San Pedro Atocpan

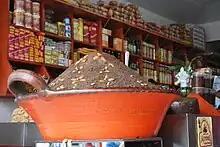
Mole mix for sale

The community is best known for the preparation of mole, a traditional sauce that comes in a variety of flavors. Modern mole is derived from a pre-Hispanic preparation called "chilmulli," which in Nahuatl means "chili pepper sauce" During the colonial period, this sauce was modified mostly by adding ingredients such as nuts, peanuts, sesame seeds and spices such as cinnamon. While the flavors have multiplied and changed, the consistency of the sauce has remained the same.